Queen's House

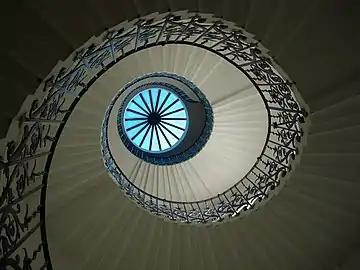
The Tulip Stairs and lantern; the first centrally unsupported helical stairs constructed in England. The stairs are supported by a cantilever from the walls with each tread resting on the one below.

Inigo Jones' design is famous for two of its aspects: the Great Hall and the Tulip Staircase. The Great Hall is the centerpiece of the Queen's House and holds a first-floor gallery that overlooks geometric-styled black and white marble flooring. The Great Hall is recognizable and innovative for its architecture; The shape of this hall is perfect cube, measuring 40 ft in each direction. Much like Jones' inspiration for the rest of the Queen's House, Jones used the rules of proportion created by Palladio.